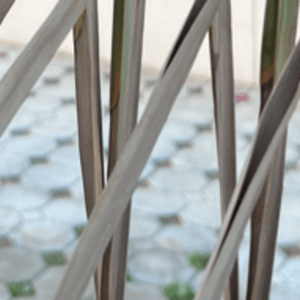
Label: Potassium Deficiency